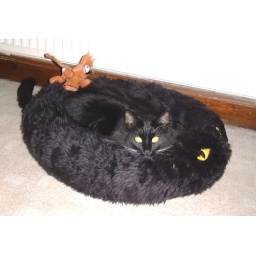
Manny in new cat bed 200707